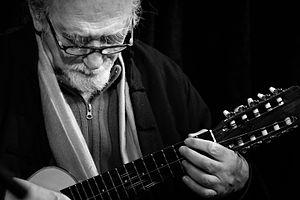
Jorge Milchberg, ou El Inca, né le 5 septembre 1928 à Buenos Aires, est un compositeur et musicien argentin, membre du groupe de musique andine Los Incas, dont il assure la direction artistique depuis près de soixante ans.
Los Incas, appelés aussi Urubamba à certains moments de son parcours, est un groupe de musique andine formé à Paris en 1956 par les musiciens argentins Carlos Ben-Pott et Ricardo Galeazzi et les Vénézuéliens Elio Riveros et Narciso Debourg. Depuis le début des années 1960, il est constamment dirigé sur le plan musical par l'argentin Jorge Milchberg, qui, pianiste de formation classique au départ, est devenu aujourd'hui un charanguiste internationalement renommé.
El cóndor pasa est d'abord une œuvre théâtrale musicale classée traditionnellement comme zarzuela, d'où est extrait l'air de la célèbre chanson du même nom.